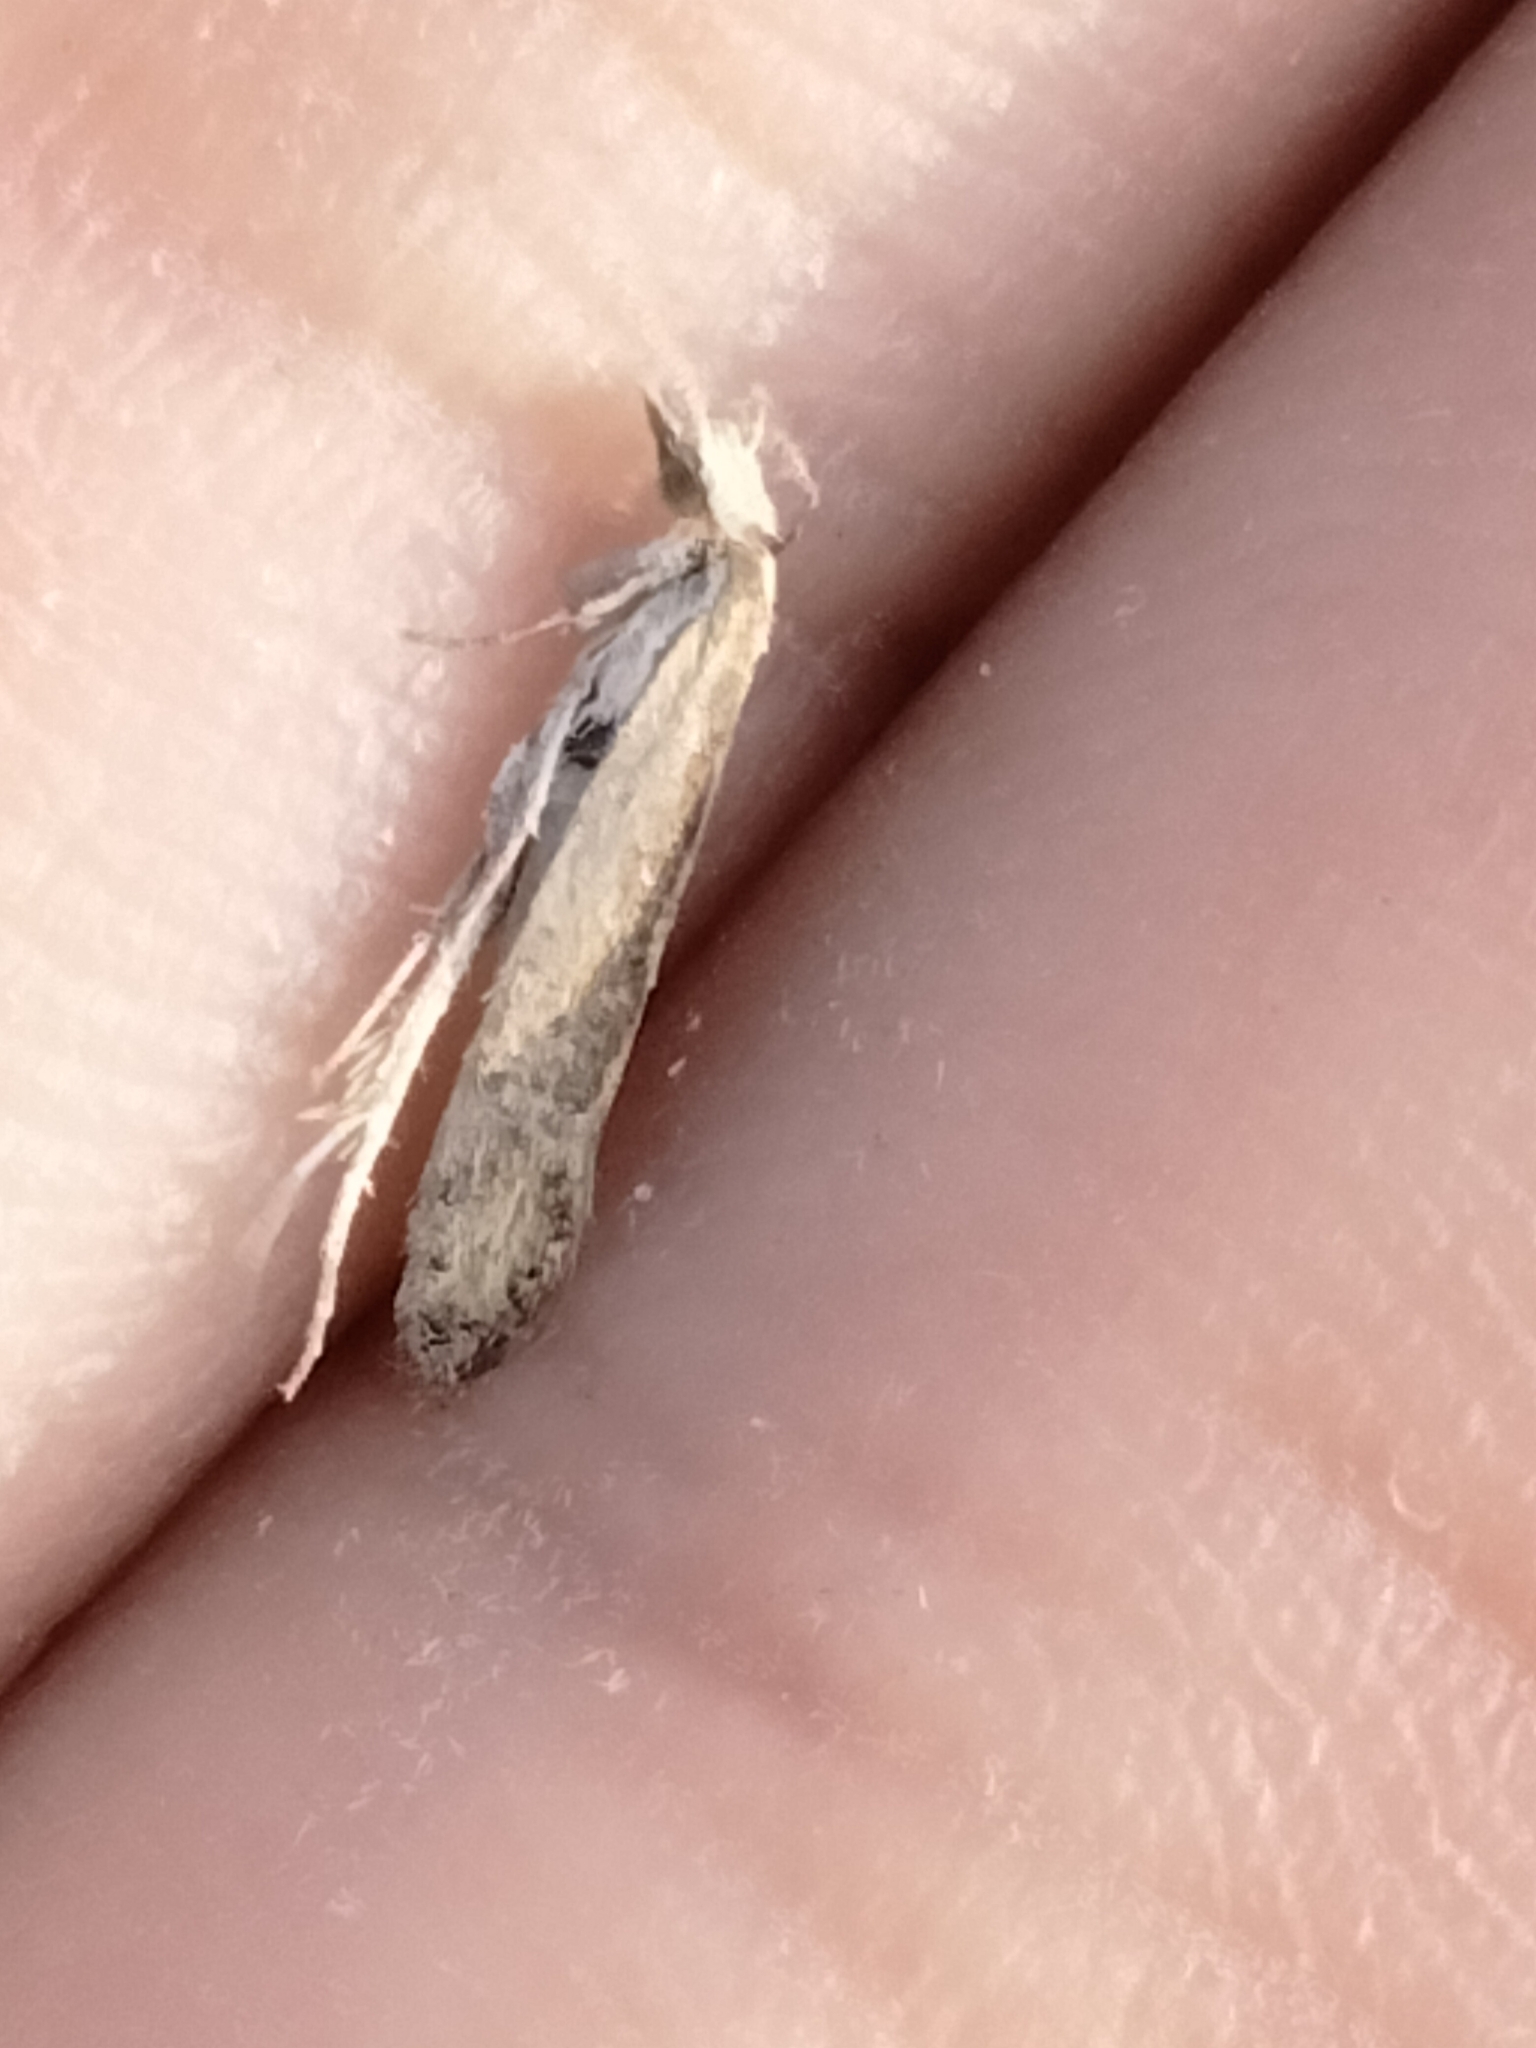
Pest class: diamondback_moth